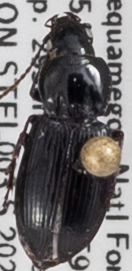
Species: Pterostichus mutus
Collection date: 2021-06-29
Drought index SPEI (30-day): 0.47
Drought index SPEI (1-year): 0.54
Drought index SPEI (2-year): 1.45